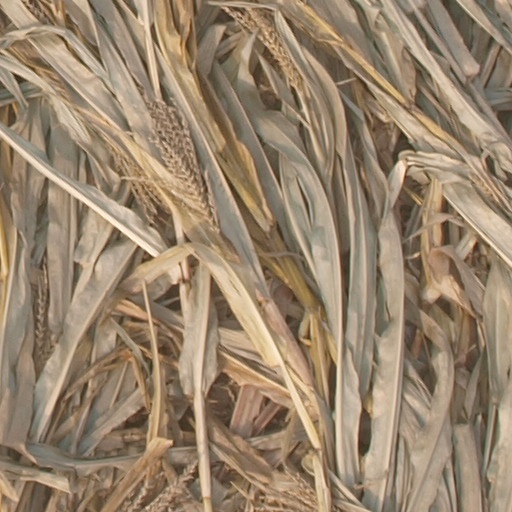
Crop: maize; corn